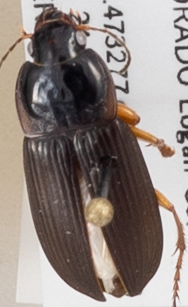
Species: Anisodactylus carbonarius
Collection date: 2019-07-24
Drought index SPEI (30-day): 0.63
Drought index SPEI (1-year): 1.01
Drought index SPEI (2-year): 0.8